Lego Indiana Jones: The Original Adventures

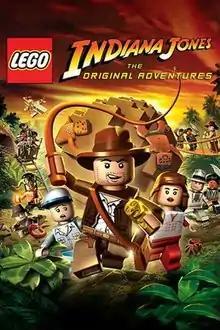
Cover artwork, featuring the title character wielding his signature whip

Lego Indiana Jones: The Original Adventures is a 2008 Lego-themed action-adventure video game developed by Traveller's Tales and published by LucasArts. Based on the "Indiana Jones" franchise and the eponymous "Lego Indiana Jones" toy line, it follows the events of the first three "Indiana Jones" films: "Raiders of the Lost Ark", "Temple of Doom", and the "Last Crusade". The game includes local co-op mode gameplay as well as puzzle and platformer aspects, and 84 playable characters with a variety of special abilities. As the players go through the stages, they collect the currency of "Lego" games known as Studs, avoid traps, assemble Lego constructions, and engage in combat. Climbing, swinging, and throwing objects as weapons were new inclusions not seen in previous "Lego" video games by Traveller's Tales.